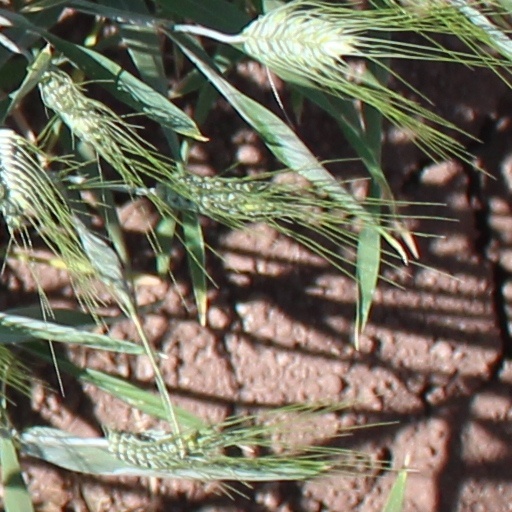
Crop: wheat